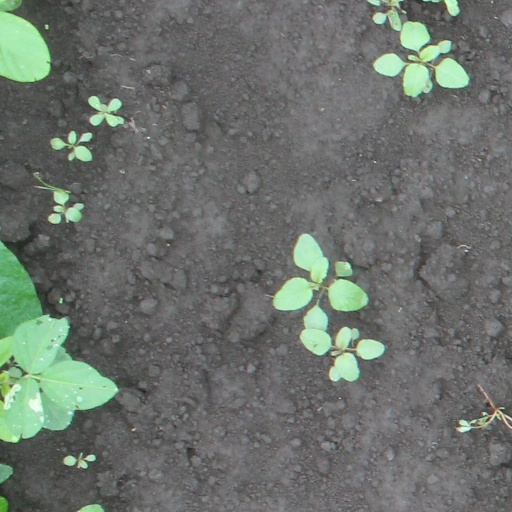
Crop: soybean